Cyclone Herold

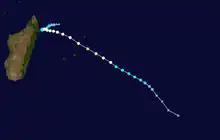
Map plotting the intensity and track of the storm, according to the Saffir–Simpson scale

Early in March 2020, an area of low pressure existed near Tromelin Island, but it dissipated on 4 March. It unexpectedly regenerated the next day near the Mascarene Islands. Météo France predicted it would strengthen into a tropical depression by the end of the week. Over the next two weeks, it gradually gained convection, until on 13 March, Zone of Disturbed Weather 10 formed northwest of Madagascar. The next day, the JTWC and MFR upgraded it to a tropical depression. Late on 14 March, 10 reached moderate tropical storm intensity and was named "Herold". The JTWC began tracking it as Tropical Cyclone 22S. Herold began to undergo slow intensification. At 18:00 UTC on 15 March, the cyclone was designated Tropical Cyclone Herold. Late on March 17, Herold reached its peak intensity as an Intense tropical cyclone, and the JTWC classified it as a Category 3-equivalent tropical cyclone. As this happened, Herold rapidly moved southeast, Herold's peak intensity was short-lived. On 18 March, Herold began rapidly weakening. Later that day, Herold became extratropical. Finally, on 20 March, Herold dissipated entirely.